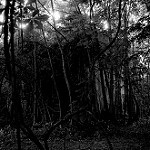
Label: forest